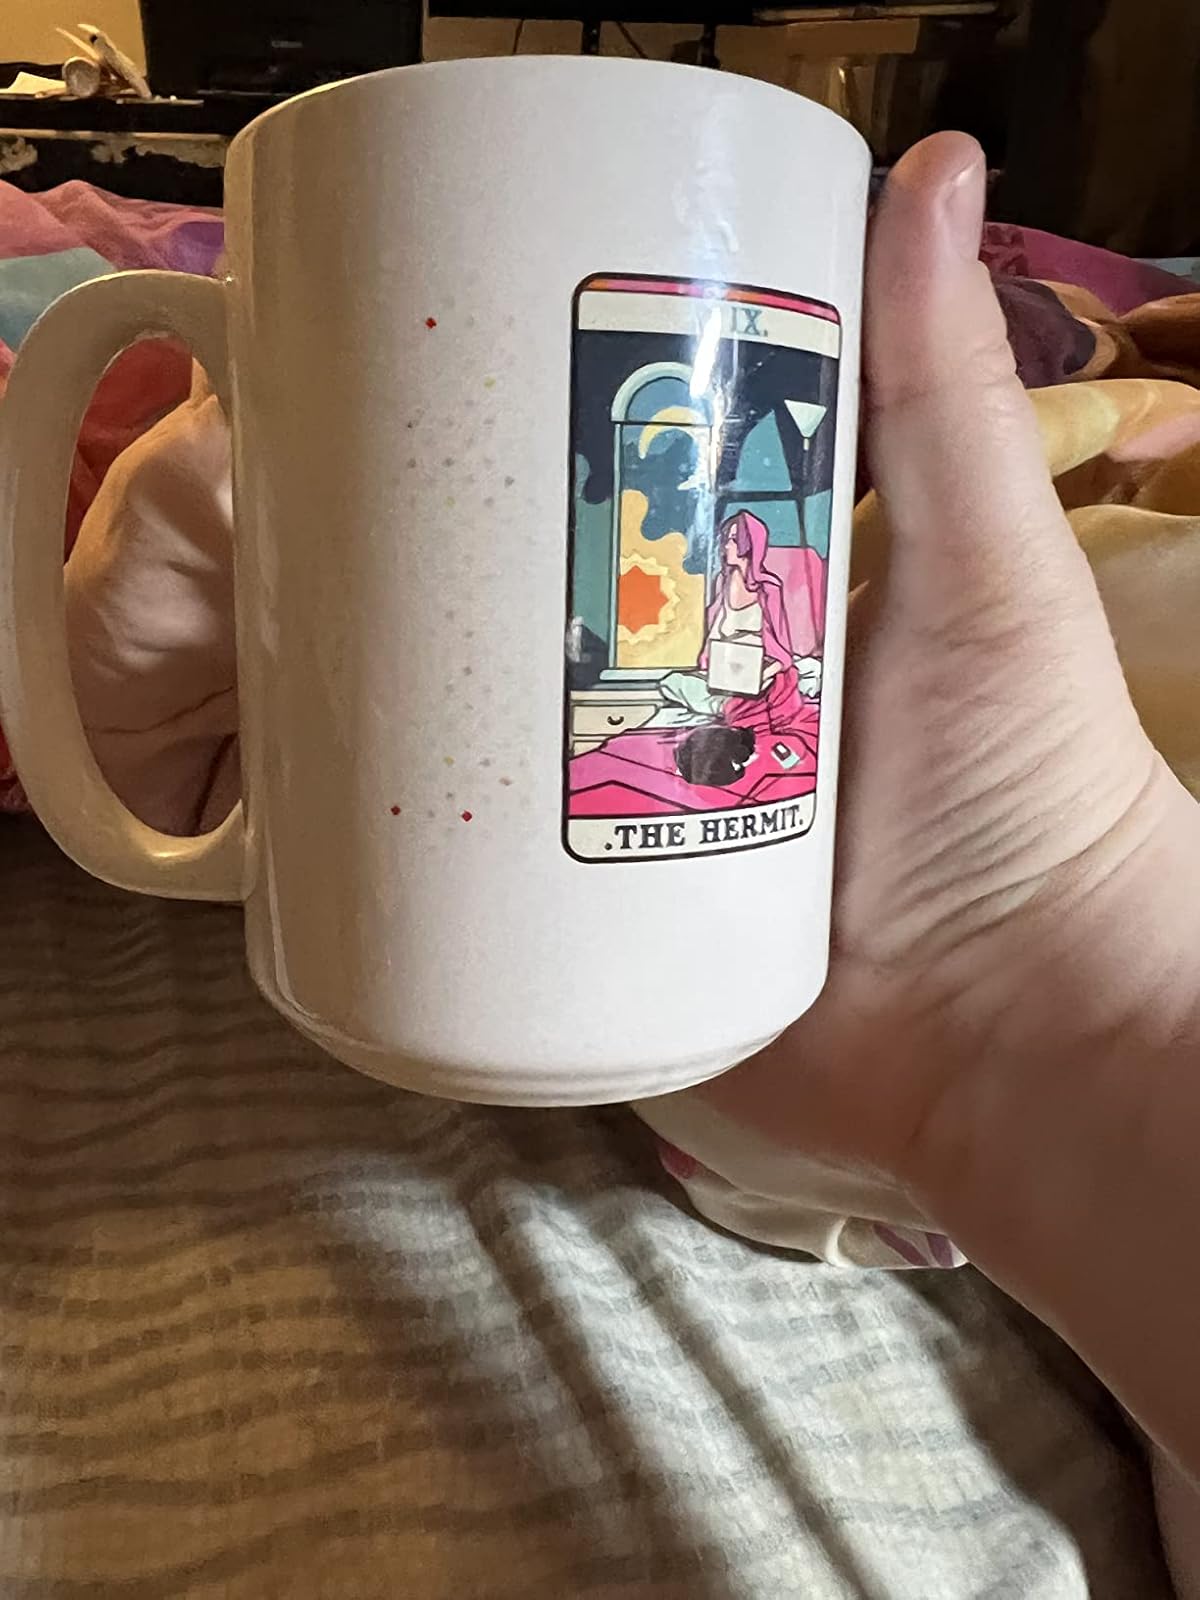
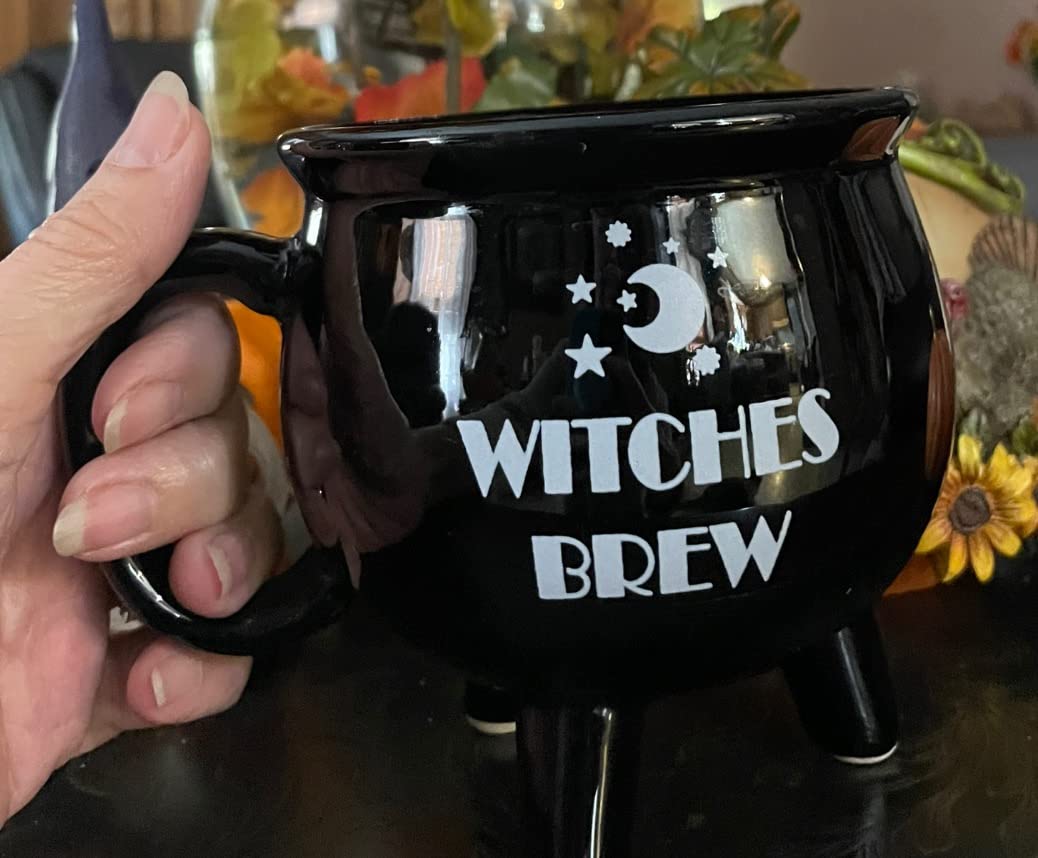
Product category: items_mug
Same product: no